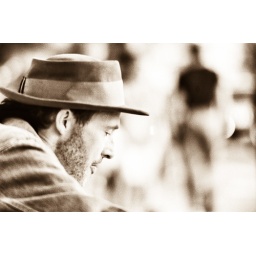
Fuji Velvia slide film cross processed for c-41 @ target. Pike Place market in Seattle